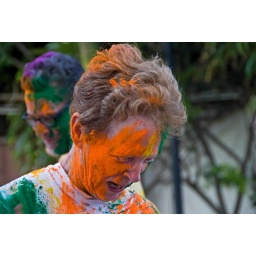
A study in orange and green - 1